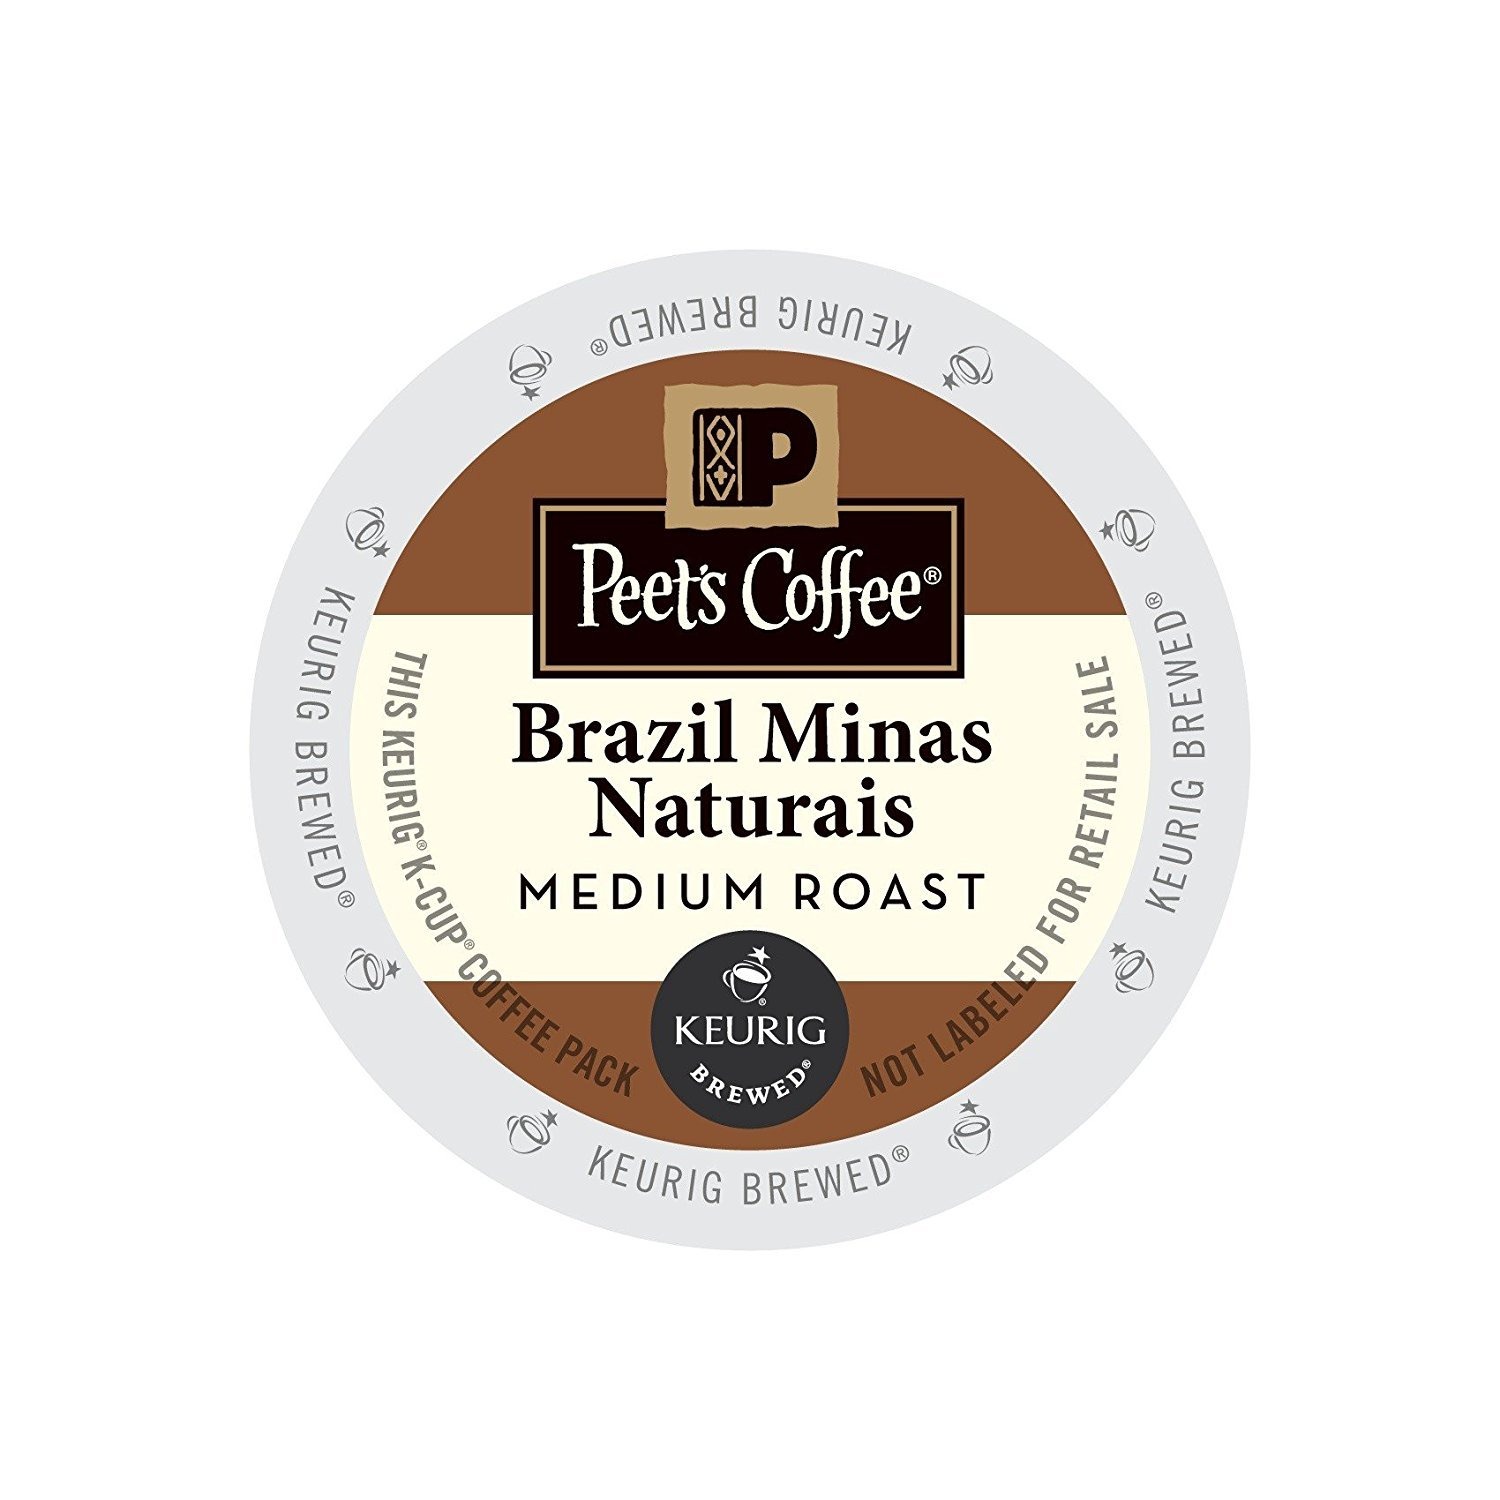
Item Name: Peet's Brazil Minas Naturais Coffee Medium Roast Single Serve 96 Cups
Bullet Point 1: Includes Peet's Brazil Minas Naturais Coffee Medium Roast Single Serve 96 Cups
Bullet Point 2: Brewing occurs inside the K-Cup so no flavor residue is left behind to spoil the next cup.
Bullet Point 3: Single-serving packaging means no mess or wasted pots of coffee; for use with Keurig brewers
Bullet Point 4: Each K-Cup brews perfect individual servings; (Packaging May Vary)
Bullet Point 5: PLEASE NOTE THE PACKAGING CHANGE: DUE TO A RECENT PACKAGING CHANGE, THE GRAPHICAL DESIGN OF THE K-CUP LIDS MAY VARY SLIGHTLY FROM IMAGE. THE PRODUCT INGREDIENTS, ROAST, AMOUNT OF GRINDS, ETC. HAVE NOT CHANGED AND ARE EXACTLY THE SAME AS THIS PRODUCT HAS ALWAYS BEEN.
Product Description: Includes Peet's Brazil Minas Naturais Coffee Medium Roast Single Serve 96 Cups<p>PLEASE NOTE THE PACKAGING CHANGE: DUE TO A RECENT PACKAGING CHANGE, THE GRAPHICAL DESIGN OF THE K-CUP LIDS MAY VARY SLIGHTLY FROM IMAGE. THE PRODUCT INGREDIENTS, ROAST, AMOUNT OF GRINDS, ETC. HAVE NOT CHANGED AND ARE EXACTLY THE SAME AS THIS PRODUCT HAS ALWAYS BEEN.</p>
Value: 96.0
Unit: count

Price: 113.915